193rd Special Operations Wing

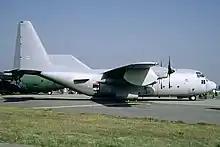
Group EC-130E at the 1989 Royal Air International Tattoo

Shortly after supporting Urgent Fury, and recognizing the importance of the group's psychological warfare mission when compared to its electronic jamming mission, on 15 November 1983, the group became the 193rd Special Operations Group and, along with all other reserve force special operations units, its gaining command became Military Airlift Command's Twenty-Third Air Force.